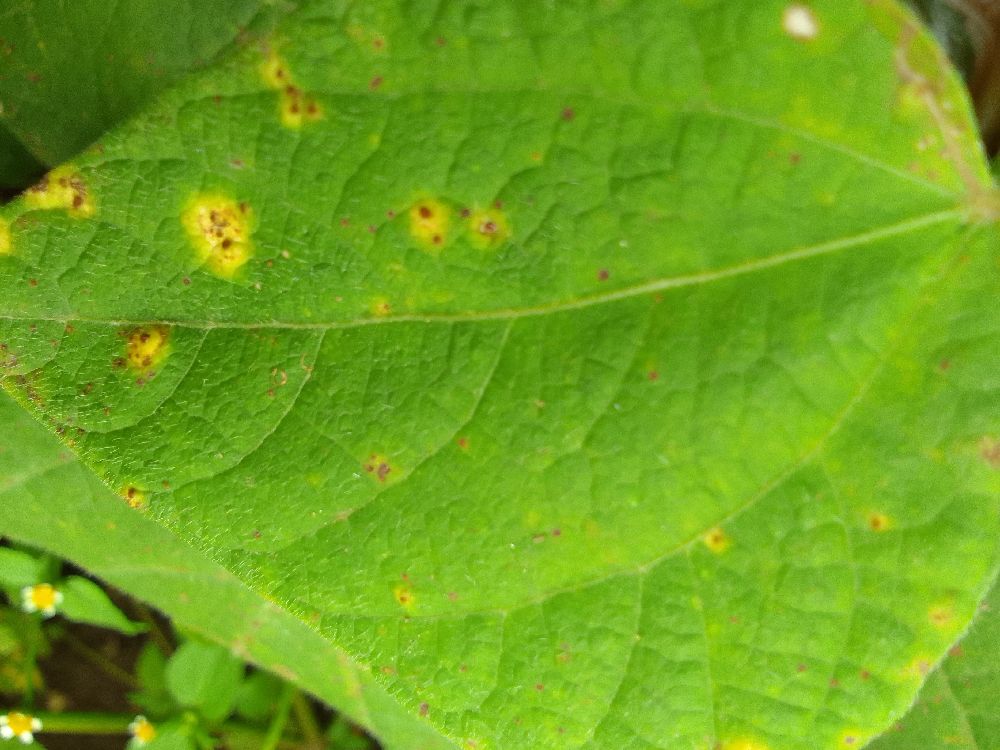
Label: rust